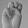
ASL letter: M